Monjett Graham

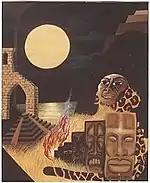
"Wide Awake" is a painting from the Fantasy Landscapes series, 1970s

In 1976, Monjett moved from San Francisco to Sausalito, California and then a year later moved to Mill Valley, California. In the mid-1970s Monjett Graham started "Fantasy Landscapes" series, which consisted of exotic or mysterious landscapes often punctuated by temples, pyramids or ancient buildings. Sometimes these paintings were accented with a single expressive character to embellish the scenario with specific attitude.